Yuri Ivashchenko

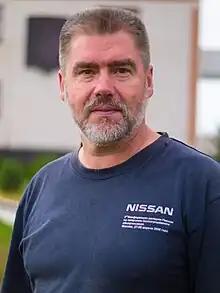
Yuri Ivashchenko

Yuri Ivashchenko was born in Andrushivka, Zhytomyr Oblast, Ukraine on April 12, 1961, the day Yuri Gagarin became the first human to journey into outer space. Therefore, his parents decided to name him after Yuri Gagarin. His father was a journalist of a regional newspaper, and his mother was a teacher of science and astronomy.